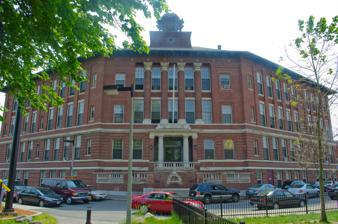
Building: Dearborn School
Country: United States of America
Year built: 1905
United States historic place Dearborn School U.S. National Register of Historic Places Show map of Massachusetts Show map of the United States Location Boston, Massachusetts Coordinates 42°19′47″N 71°04′40″W / 42.3297°N 71.0778°W / 42.3297; -71.0778 Built 1905 Architect Edwin J. Lewis Jr. Architectural style Beaux Arts NRHP reference No. 00000871 Added to NRHP August 2, 2000 Dearborn School in 1957 The Dearborn School is an historic school building at 25 Ambrose Street in the Roxbury neighborhood of Boston, Massachusetts .  The three-story brick Beaux Arts school was designed by Roxbury native Edwin James Lewis Jr. , and built in 1905.  It is the only building to survive a c. 1950 urban redevelopment of the area.  It was named in honor of Boston mayor Henry A. S. Dearborn .  It served as an elementary or middle school until the 1980s, and has since been converted into housing. The building was listed on the National Register of Historic Places in 2000. See also National Register of Historic Places listings in southern Boston, Massachusetts References